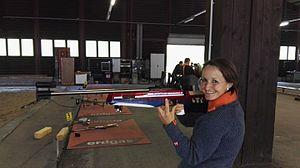
Katja Wüstenfeld, née Beer le 10 octobre 1976 à Dohna en Saxe, est une biathlète allemande.